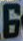
Number: 6